José Miguel Gambra Gutiérrez

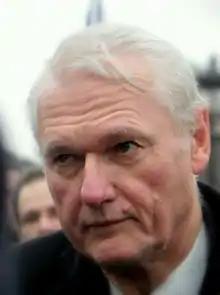
Don Sixto

Having a Carlist thinker and politician as his father and a Carlist novelist as his mother, Gambra inherited the Traditionalist outlook from both parents. Initially this mindset was calibrated along religious rather than political lines, especially that in the aftermath of the Second Vatican Council Gambra Ciudad adopted an increasingly skeptical position towards the changes advanced by papacy. In the mid-1970s it soon took shape of support for archbishop Marcel Lefebvre and his refusal to accept the conclusions of Vaticanum II. Gambra Gutiérrez first translated from French Lefebvre's pamphlet "J'accuse le Concile!" (1978), and then published a compilation of his works combined with extensive and highly sympathetic commentary and introduction: "Monseñor Lefebvre: vida y pensamiento de un obispo católico" (1980). Throughout later decades in numerous minor works he formulated his vision of Catholicism in modern world, not infrequently skeptical about the teaching of John Paul II. When outlining the conflict between "personalismo" of Maritain and "divinismo" of Palacios he decidedly sided with the latter. Gambra also attempted to challenge Maritain-derived personalist vision of human rights, human dignity and human identity; instead he offered their redefinition in line with traditional Catholic thinking. From Traditionalist positions he confronted the concept of religiously neutral public space and advocated Catholic engagement in politics. Gambra tried to put his idea into practice; in 2007 he was running in elections for a seat in the Madrid town hall. Together with his daughter, they formed part of a lay Catholic list named Tercio Católico de Acción Política; the bid ended in failure.